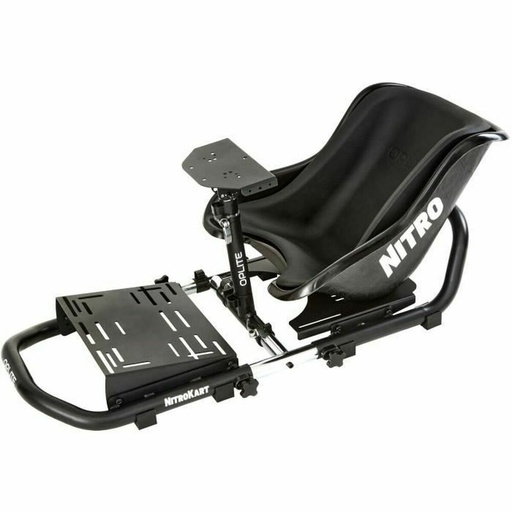
Racestoel Oplite OP-NK77-FP
Als je een fan bent van IT en elektronica , blijf up-to-date in de wereld van technologie en mis zelfs de kleinste details niet, koop Racestoel Oplite OP-NK77-FP tegen een onklopbare prijs. Soort: Racestoel Kleur: Zwart
Brand: Oplite
Category: Sporting Goods > Outdoor Recreation > Kite Buggying > Kite Buggy Accessories > Kite Buggy Seat Covers